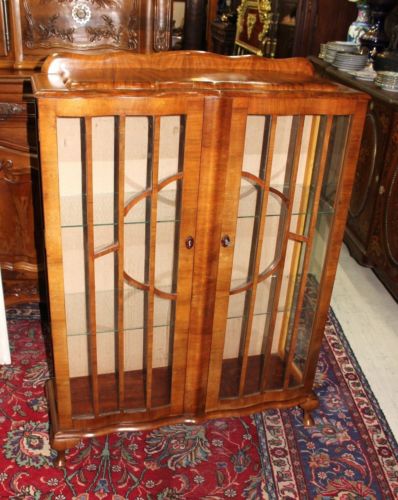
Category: cabinet